Eddie Cheever III

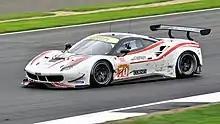
Cheever driving in the 2018 6 Hours of Silverstone.

On 9 November 2012, Cheever tested a Scuderia Ferrari Formula One car at Vallelunga, as a result of his performance in the Italian Formula Three Championship.